Zastava TERVO

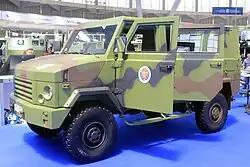
Zastava NTV

The main product of the company is the Zastava NTV, designed in cooperation with Military Technical Institute. There is an armed version of the vehicle. Version for police and civilian use are also planned.